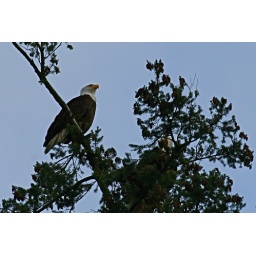
Kirkland Bald Eagles perched in a tree outside my kitchen window